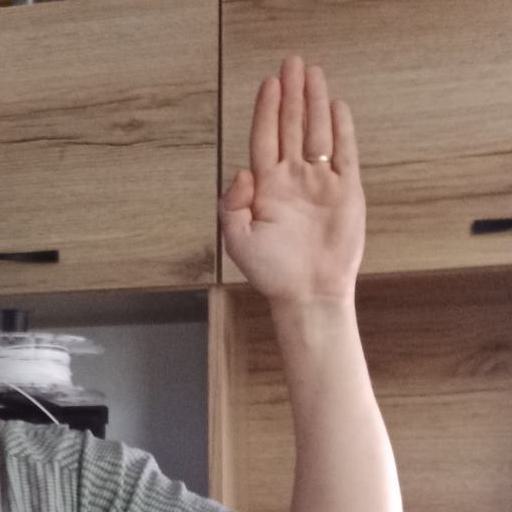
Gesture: stop